Adelaide Avery Claflin

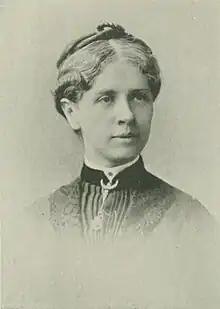
"A Woman of the Century"

Adelaide Avery Claflin (July 28, 1846 – May 31, 1931) was an American woman suffragist and ordained minister.